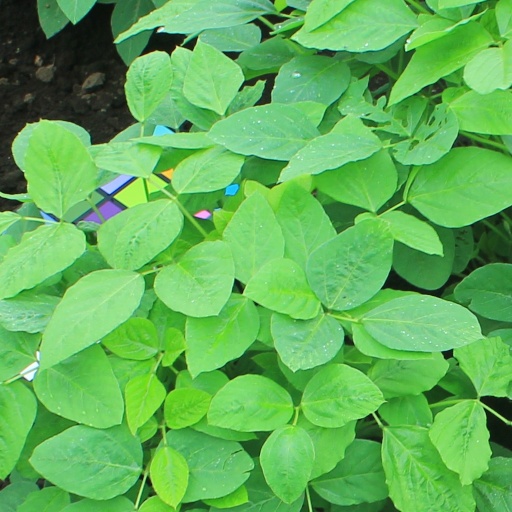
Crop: soybean